Andrew B. Turnbull

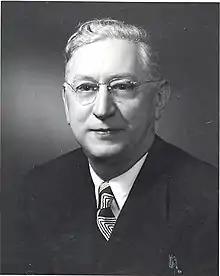
Turnbull circa the 1930s

Andrew Blair Turnbull (February 26, 1884 – October 17, 1960), was a businessman and American football executive. Turnbull founded and owned the "Green Bay Press-Gazette" and was the first president of the Green Bay Football Corporation (now called Green Bay Packers, Inc.), the non-profit organization that owns the Green Bay Packers. He served as publisher, general manager, and business manager of the "Press-Gazette" for 45 years. During the early years of the Green Bay Packers, Turnbull helped convert the team from a privately held franchise to a publicly owned, non-profit corporation. He also helped the team through multiple financially challenging periods, which saw him identified as part of The Hungry Five, a group of early Packers supporters. Between 1923 and 1928, he served as the first president of the Green Bay Football Corporation and remained on the corporation's board of directors and executive committee until 1949. Turnbull died in 1960 and was elected to the Green Bay Packers Hall of Fame in 1977.